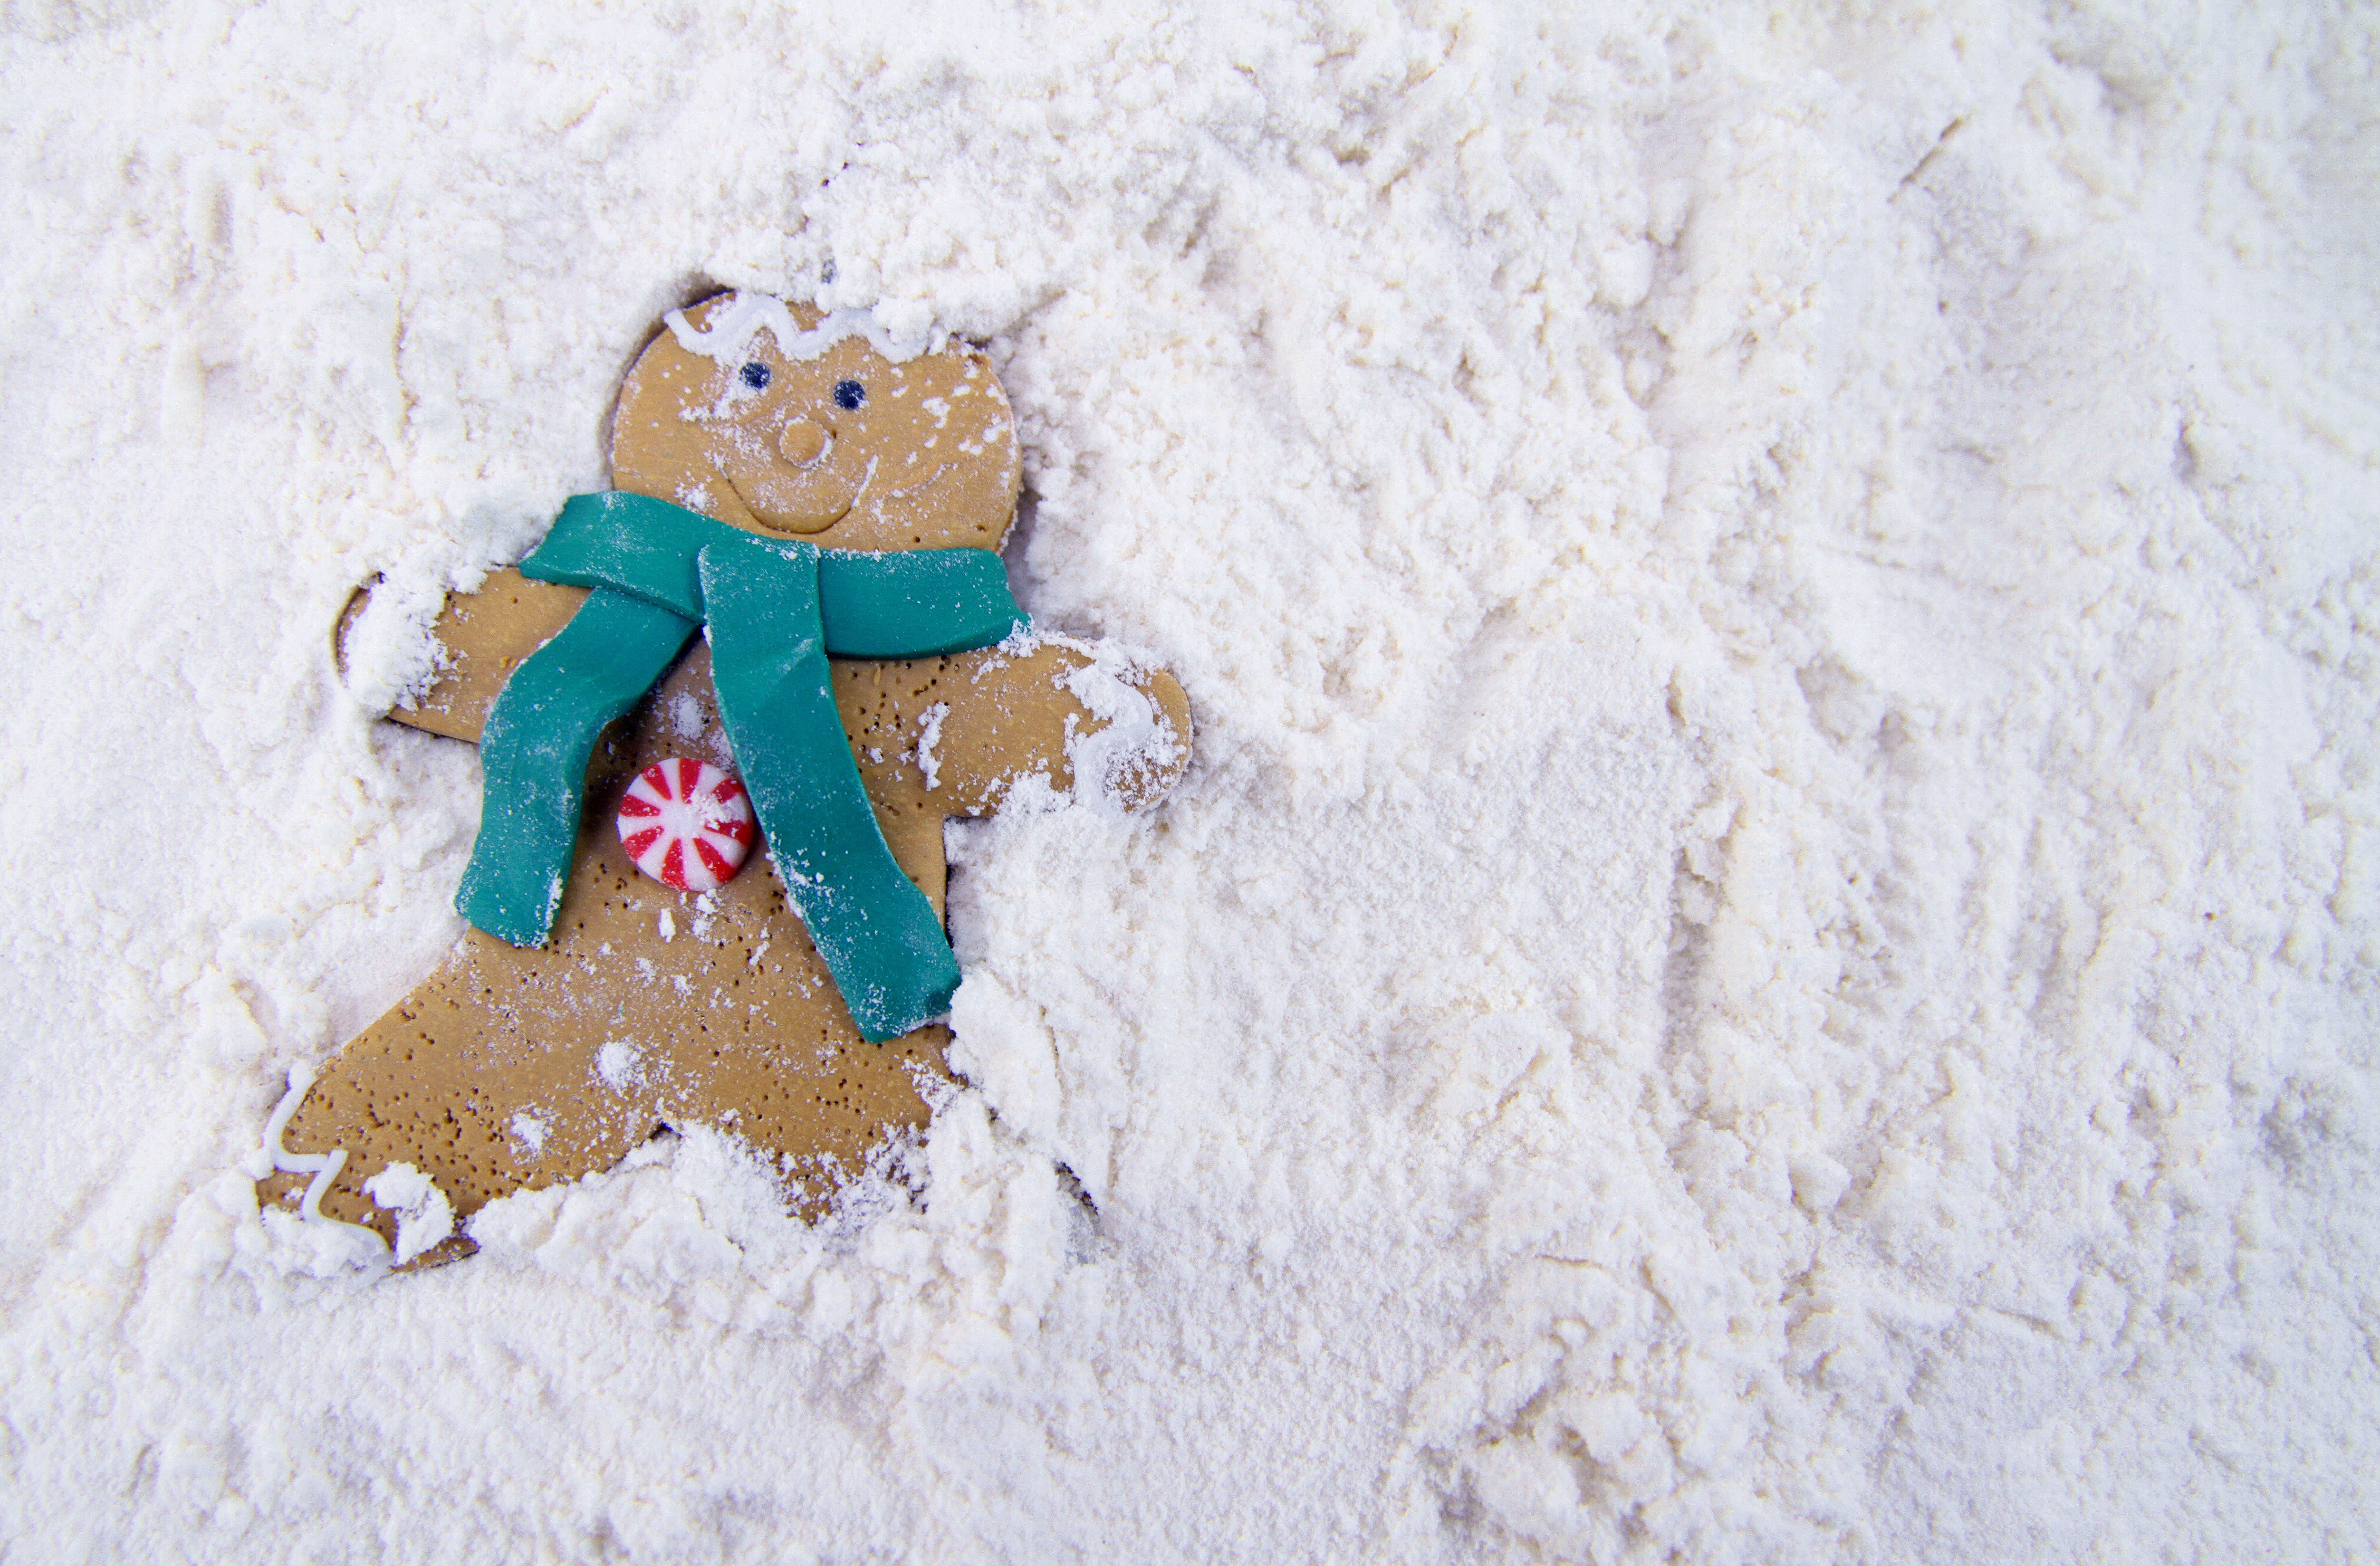
man, sand, snow, winter, celebration, weather, blue, christmas, dessert, season, cookies, holidays, snowman, seasonal, xmas, decorations, gingerbread, traditional, merry, ornaments, flavor